Selected Letters of H. P. Lovecraft V (1934–1937)

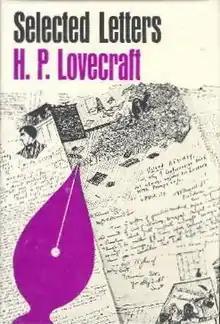
Dust-jacket by Ronald Rich and Gary Gore for "Selected Letters V (1934-1937)"

Selected Letters V (1934-1937) is a collection of letters by H. P. Lovecraft. It was released in 1976 by Arkham House in an edition of 5,138 copies. It is the fifth of a five volume series of collections of Lovecraft's letters and includes a preface by James Turner.